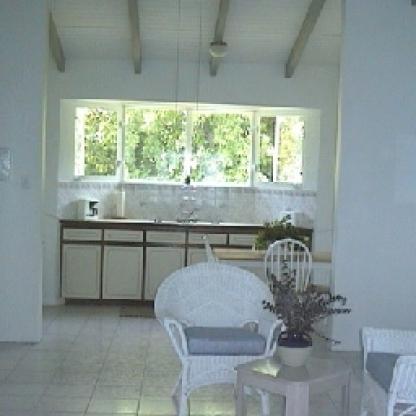
Scene: Indoor